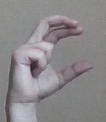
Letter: thal